Star of Said Ali

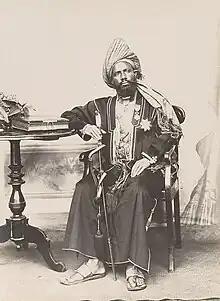
A portrait of the banished Saidi Ali ibn Saidi Omar

The first jewel was a typical Arab piece of silver embellished with a number of diamonds and words in Arabic. The ribbon was woven of dark red silk and embroidered with golden stars. Said Ali established the Order to recognize meritorious service by civilian or military personnel.